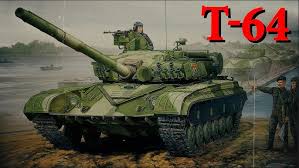
Label: T-64